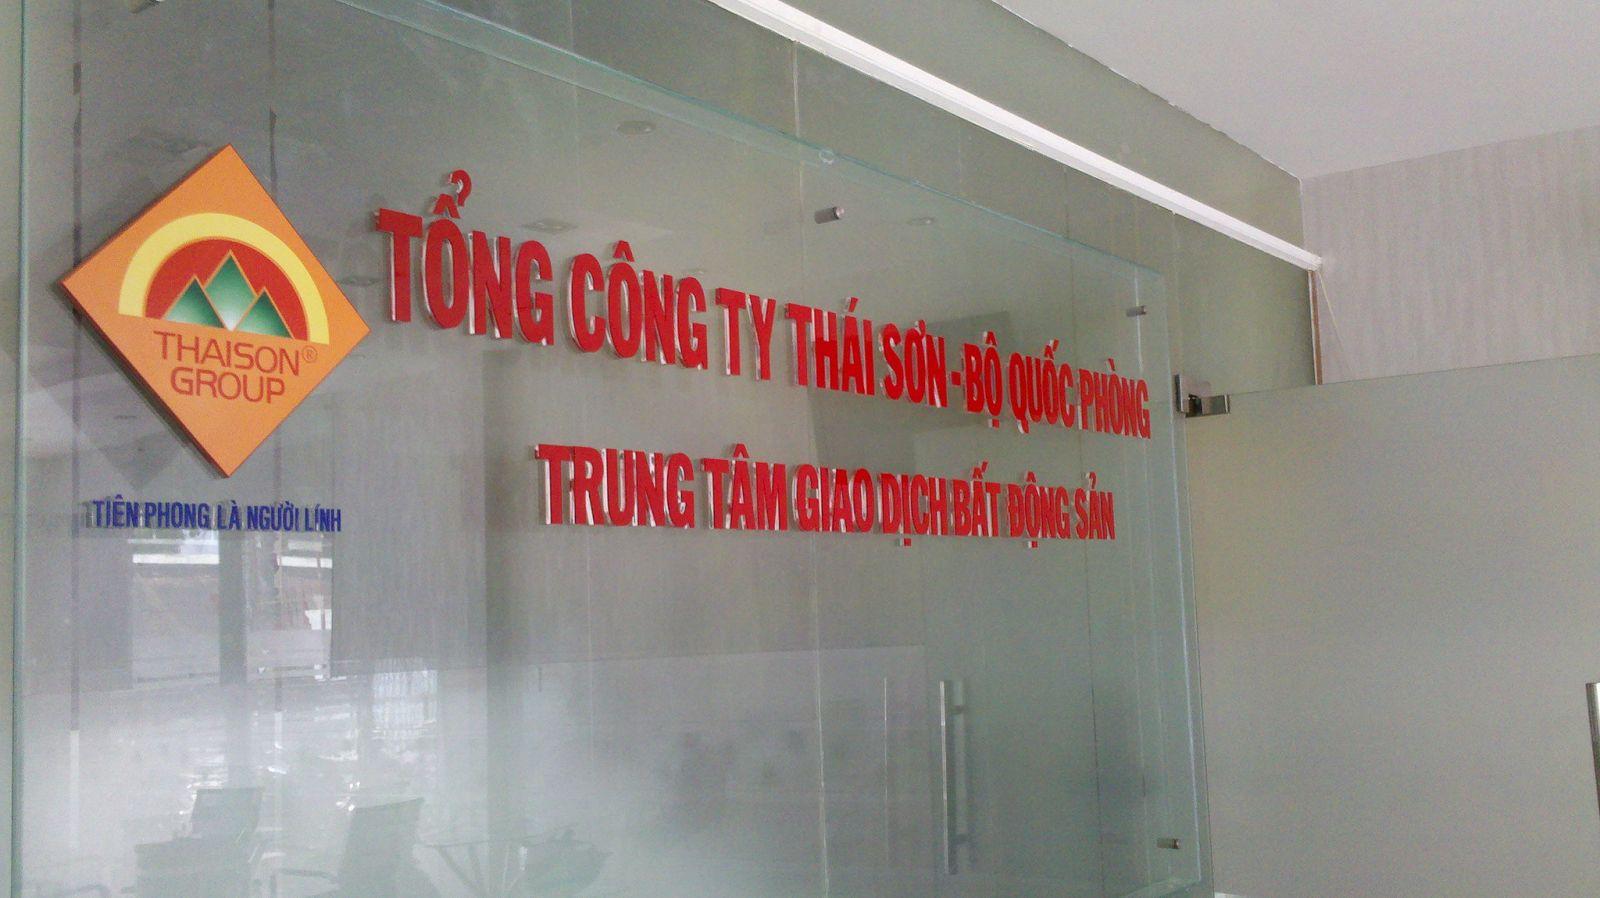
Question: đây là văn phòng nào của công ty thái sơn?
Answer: đây là trung tâm giao dịch bất động sản của công ty thái sơn